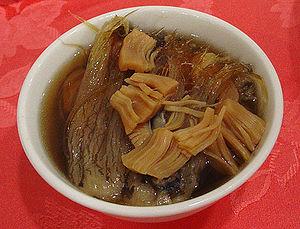
Bouddha saute par-dessus le mur est une variété de soupe aux ailerons de requin dans la cuisine de Canton et du Fujian, créé sous la dynastie Qing. Le nom du plat fait référence à sa capacité supposée à amener des moines bouddhistes à renoncer au végétarisme afin de pouvoir y goûter. Il est riche en protéines et en calcium.
La cuisine du Fujian est l'une des huit grandes cuisines régionales de la Chine, groupées parfois en quatre familles, connue sous le nom de mincai. Elle est connue pour sa présentation et ses goûts savoureux et légers, et pour ses soupes, sa plus grande caractéristique.